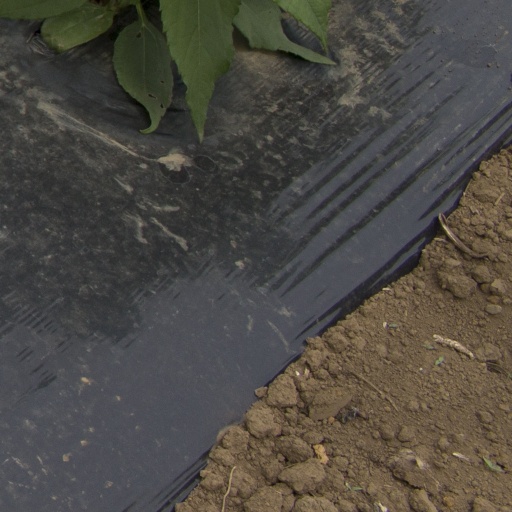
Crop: Jerusalem artichoke